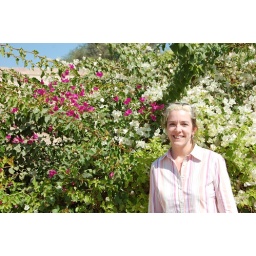
These were the first flowers we had seen that were not buried beneath a thick layer of yellow dust